Yamato-Kamiichi Station

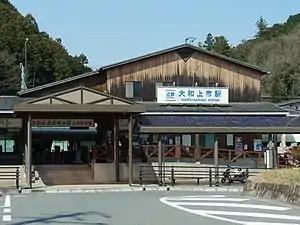
Kintetsu Yoshino Line Yamato-Kamiichi Station

is a passenger railway station located in the town of Yoshino, Nara Prefecture, Japan. It is operated by the private transportation company, Kintetsu Railway.